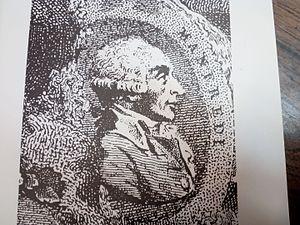
Giovanni Filippo Tommaso Manfredi, né le 8 mars 1731 à Lucques et mort le 12 juillet 1777, est un violoniste et compositeur italien.
Luigi Boccherini, né le 19 février 1743 à Lucques et mort le 28 mai 1805 à Madrid, est un compositeur et violoncelliste italien de la période classique. Avec Joseph Haydn et Wolfgang Amadeus Mozart, il est considéré comme l'un des plus importants compositeurs de musique de chambre pour cordes de la seconde moitié du XVIIIᵉ siècle.